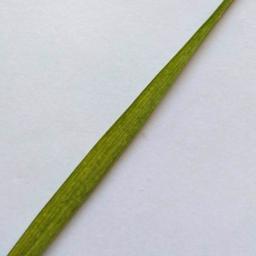
Label: Rice___Healthy